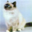
Label: cat